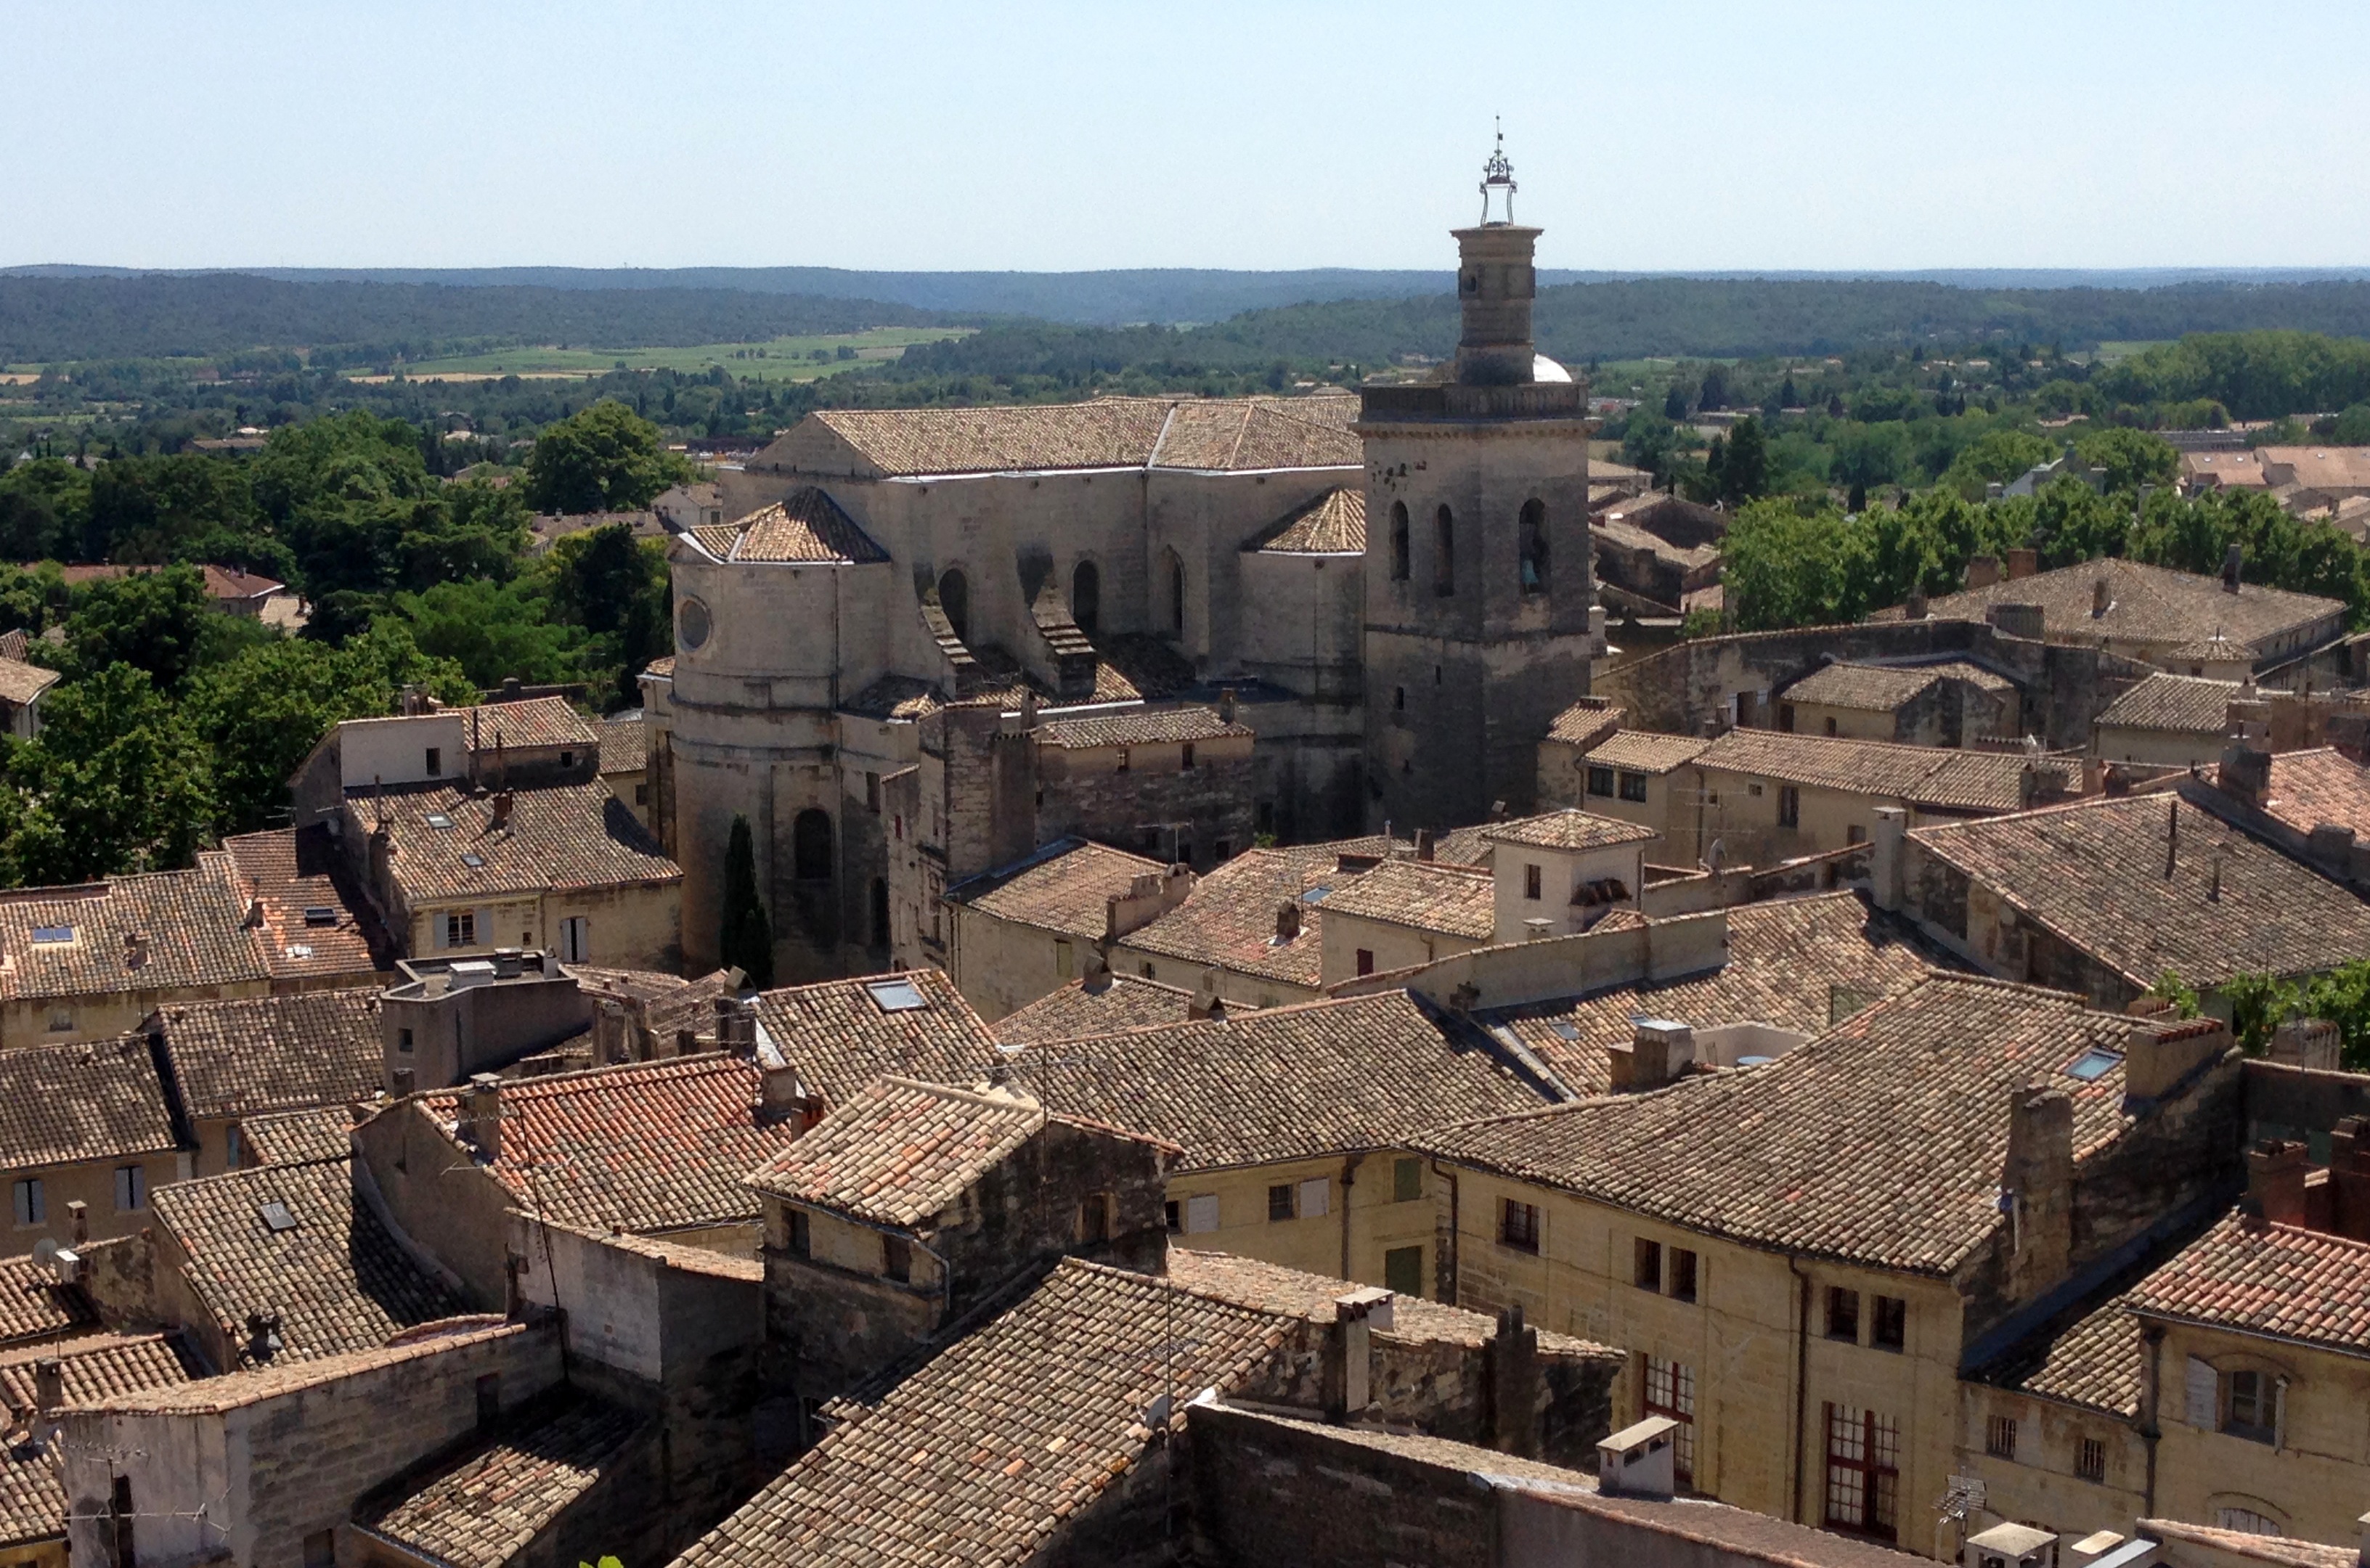
town, roof, building, village, landmark, fortification, tourism, place of worship, roofing, ruins, monastery, ancient rome, archaeological site, aerial photography, unesco world heritage site, southern france, historic site, ancient history, uz s, human settlement